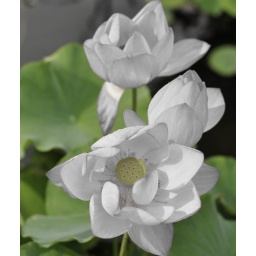
Lotus flower in green and white.